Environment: real
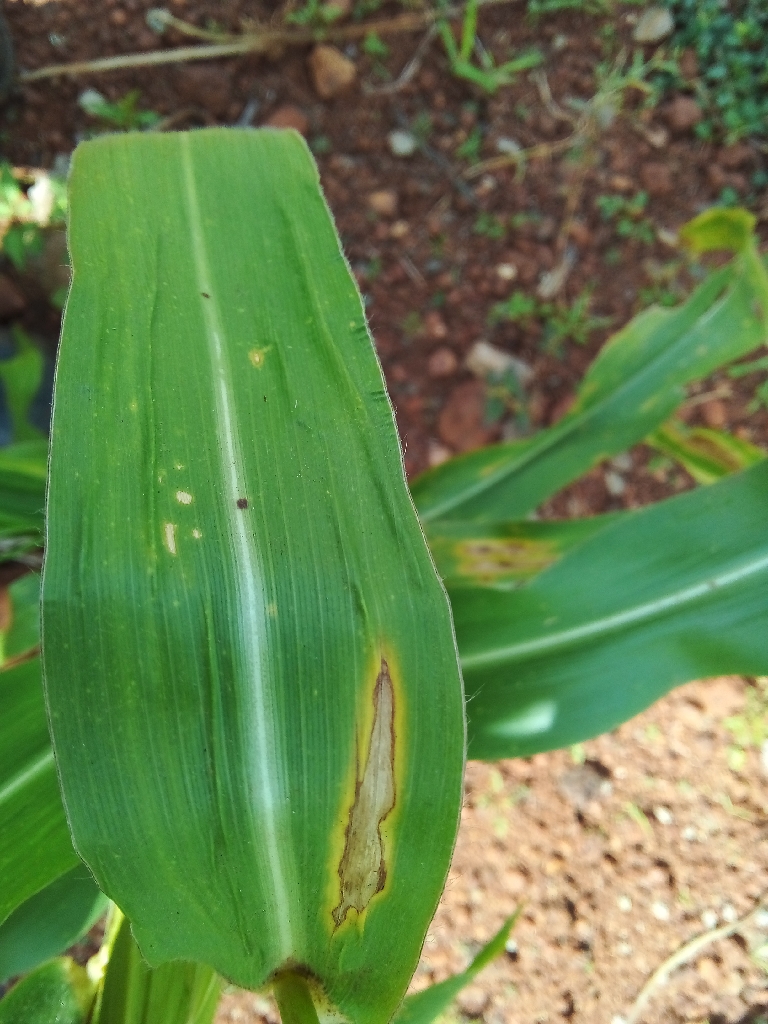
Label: northern_corn_leaf_blight